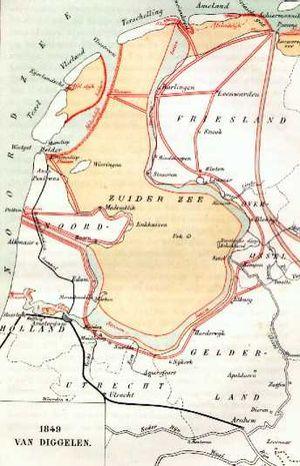
Les travaux du Zuiderzee sont les projets de fermeture et de poldérisation du golfe du Zuiderzee aux Pays-Bas. Ils comptent parmi les plus grands projets d'ingénierie jamais entrepris. La publication des plans par l'ingénieur Cornelis Lely date de 1891, l'achèvement de la digue Enkhuizen-Lelystad date de 1975. Ces travaux, ainsi que le Plan Delta, sont considérés comme l'une des merveilles du monde moderne par l'American Society of Civil Engineers.